Seeta bint Abdulaziz Al Saud

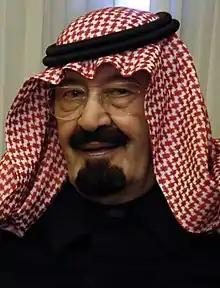
King Abdullah, Seeta's brother

Princess Seeta was born in 1930. She was the daughter of King Abdulaziz and Fahda bint Asi bin Shuraim Al Shammari who was one of two Rashidi women Abdulaziz married. She was the younger full sister of King Abdullah with whom she was very close. She had also a full sister, Nouf bint Abdulaziz, who died in August 2015.